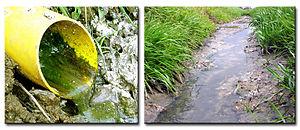
sortie de tuyaux de drainage, rejetant dans le fossé des eaux très chargées en nitrates, et peut-être en pesticides, dans le nord de la France, près d'Heurighem (Pas de Calais, France)
En agriculture, sylviculture et parfois dans le domaine de l'urbanisme, le drainage est une opération qui consiste à provoquer artificiellement l'évacuation de l'eau gravitaire présente dans la macro-porosité du sol à la suite de précipitations.